Muryōkōin

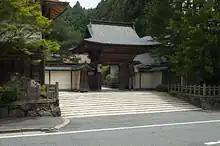
Gate of Muryokoin, Koyasan

is a temple of Koyasan Shingon Buddhism, located on , Wakayama prefecture, Japan. Its name means "Temple of limitless light" and is the Japanese transliteration of Amitābha.